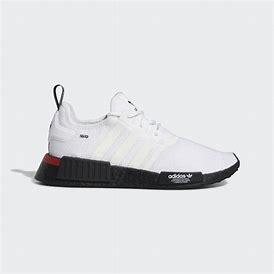
Brand: Adidas
Model: NMD Sale